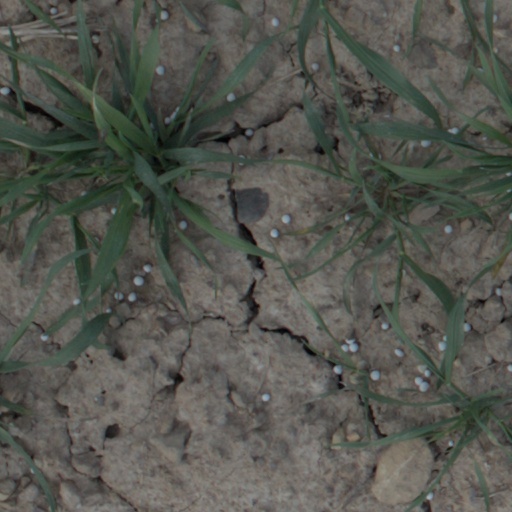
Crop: wheat